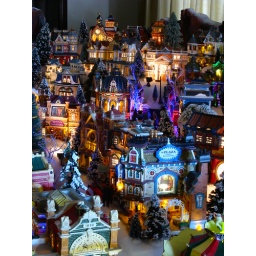
A look toward the church on the hill and the residential district with the shopping district in foreground.